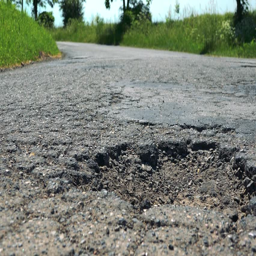
detail of hole in asphalt in sunny day , road with nature in the background